Nannette Jolivette Brown

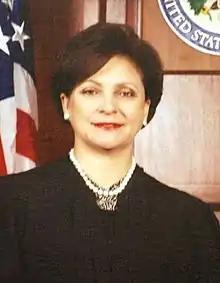

Nannette V. Brown ( Jolivette; born November 19, 1963) is a United States district judge of the United States District Court for the Eastern District of Louisiana. She previously served in the role of city attorney for the city of New Orleans from the time that Mayor Mitch Landrieu hired her in May 2010 until becoming a federal judge in 2011. As city attorney, Brown was responsible for all city contracts and oversaw all legal matters for the city.